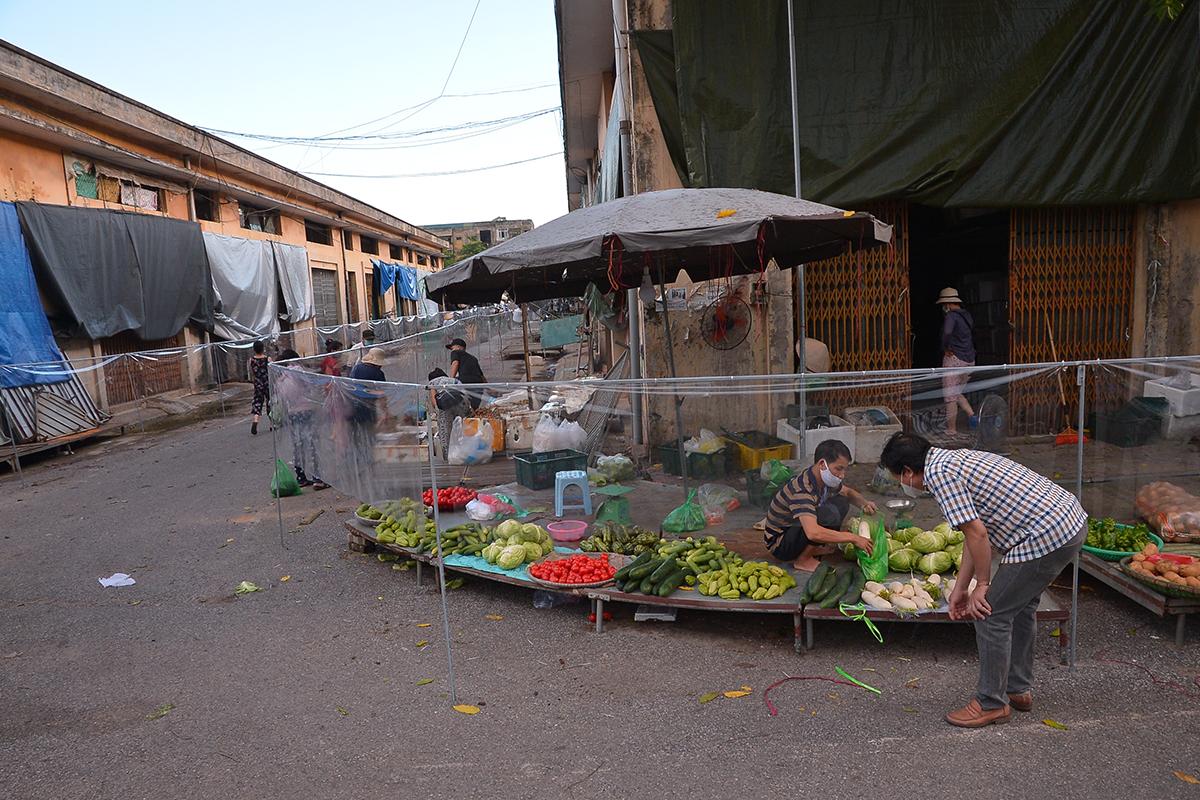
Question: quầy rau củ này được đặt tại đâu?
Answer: tại góc đường